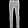
Label: Trouser